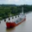
Label: ship